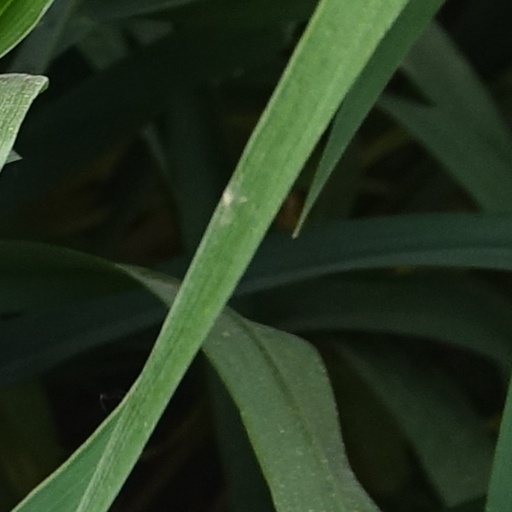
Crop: wheat